Battle of the Samichon River

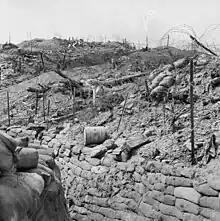
A black-and-white photograph of damaged field defences in the daylight: A deep sandbag-lined trench runs from the bottom right to the bottom left away from the camera, while further up the slope to the right, disturbed earth, damaged star pickets, and wire entanglements and other debris are evident below the ridgeline.

At 08:20 on the morning of 25 July, the PVA again assaulted the marines on Hill 119 in company strength, but were soon halted by American artillery and mortar fire, which inflicted heavy losses; skirmishing continued for the remainder of the day. While no major assaults against Hill 111 occurred, a heavy PVA barrage targeted the position at 11:00. F9F Panthers provided air support to the marines throughout the day, while American tanks continued to engage PVA targets in support of the defenders on Hill 111 and Boulder City. Finally, at 13:35, the last of the PVA infantry were forced off the forward slopes of Boulder City by the marines. PVA casualties were estimated by the Americans to have included another 75 killed and 425 wounded. The PVA continued to heavily shell the American positions, and by late afternoon, 13,500 mortar and artillery rounds had fallen on the sector held by 7th Marine Regiment. The Americans fired many counter-battery missions in response, firing 36,794 rounds. The ongoing relief of the 7th Marine Regiment continued throughout the day. Meanwhile, the Australian positions on the Hook were also heavily shelled throughout the day, forcing many of the defenders underground into the network of tunnels then being extended by a team of New Zealand sappers.